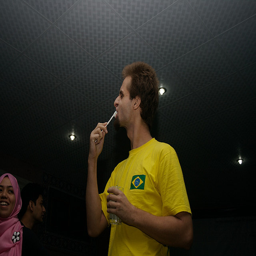
A man in a yellow shirt brushing his teeth.
A man in a yellow shirt brushes his teeth.
A woman laughs as a man brushes his teeth in a public location.
A man in a yellow shirt holds a toothbrush to his mouth as a woman in a pink headscarf watches him.
a man in a yellow shirt is brushing his teeth